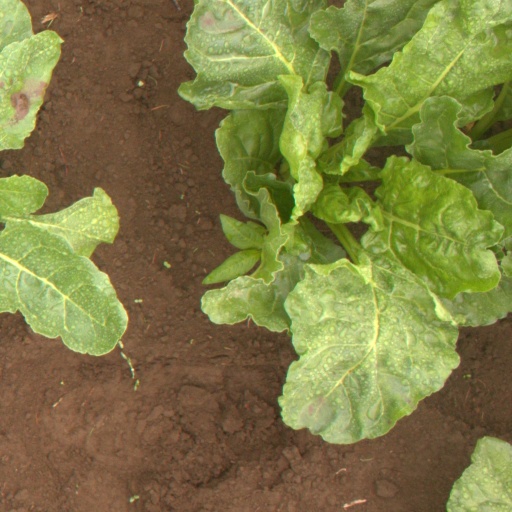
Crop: sugar beet